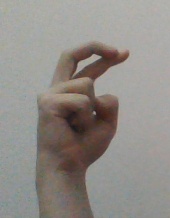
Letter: zay